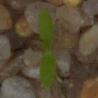
Label: common_chickweed